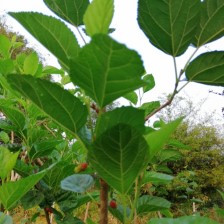
Variety: BlackAustralia